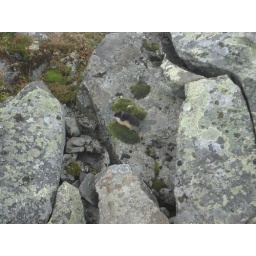
The lesser spotted mountain hamster in his natural habitat!!